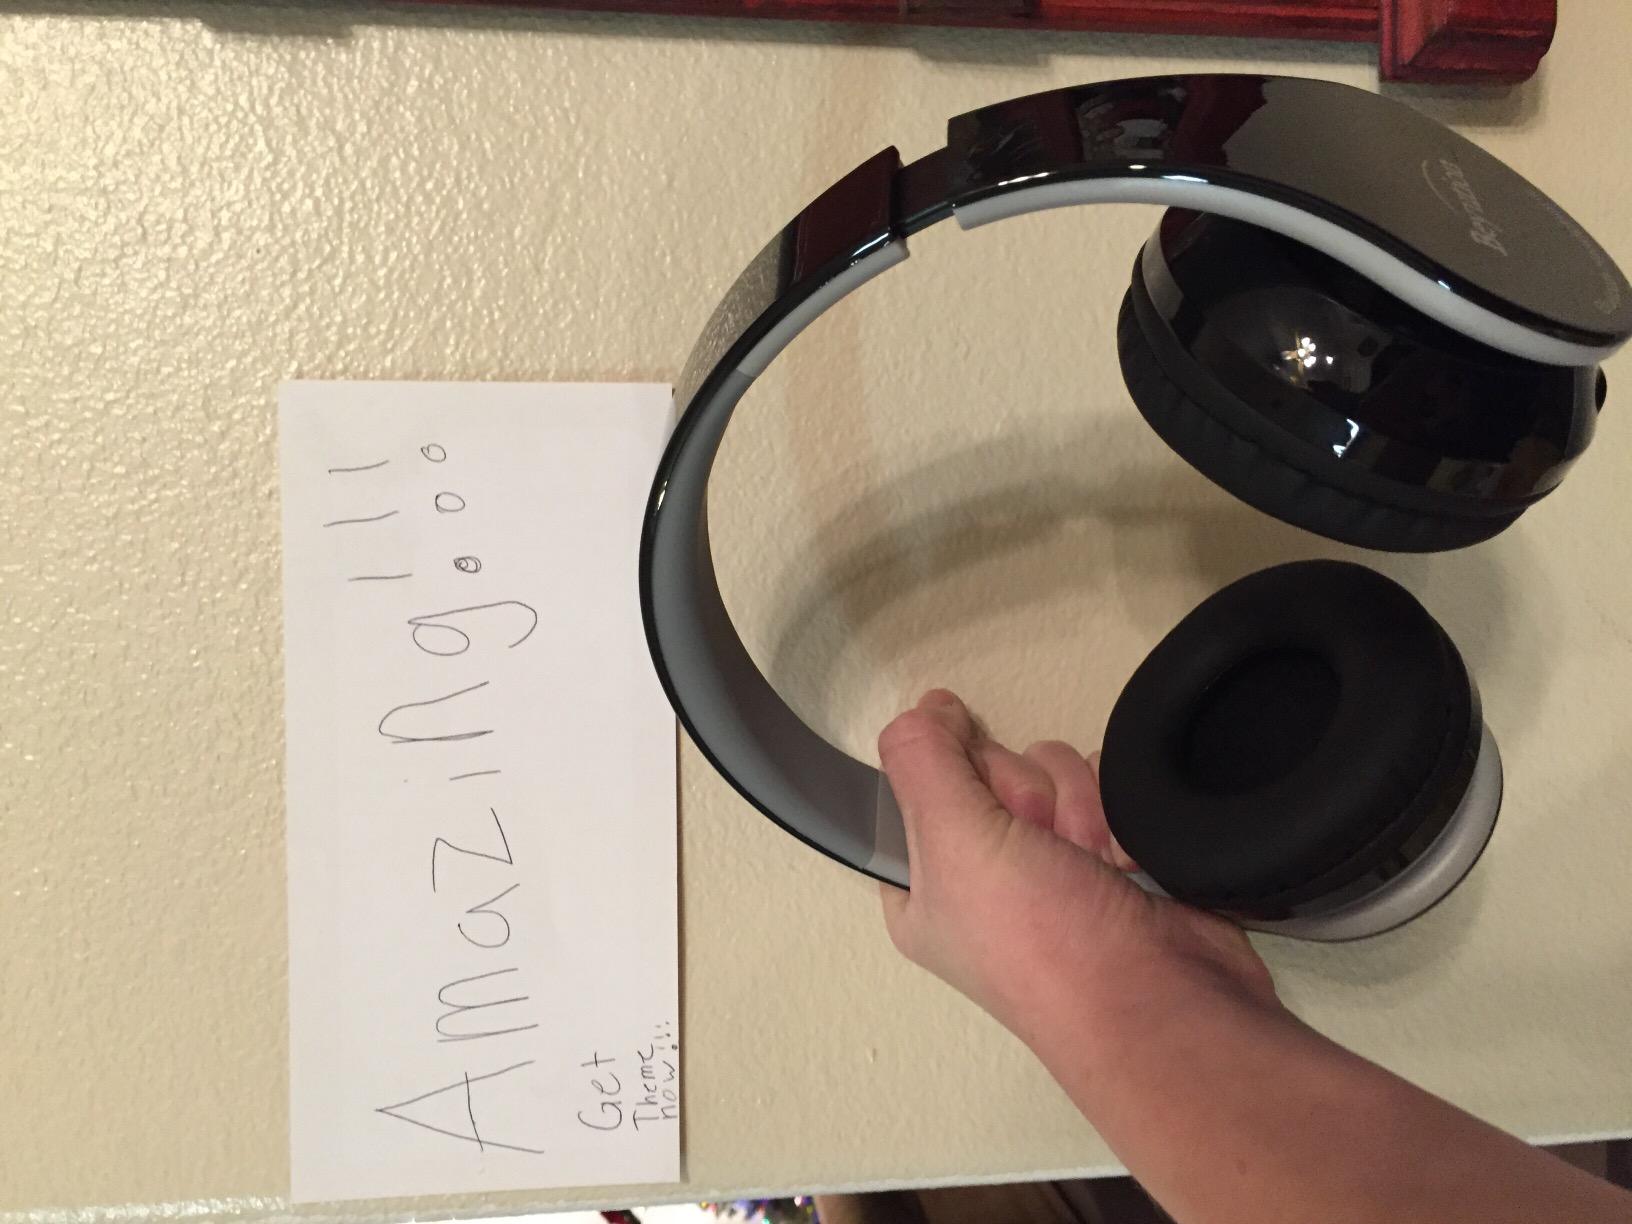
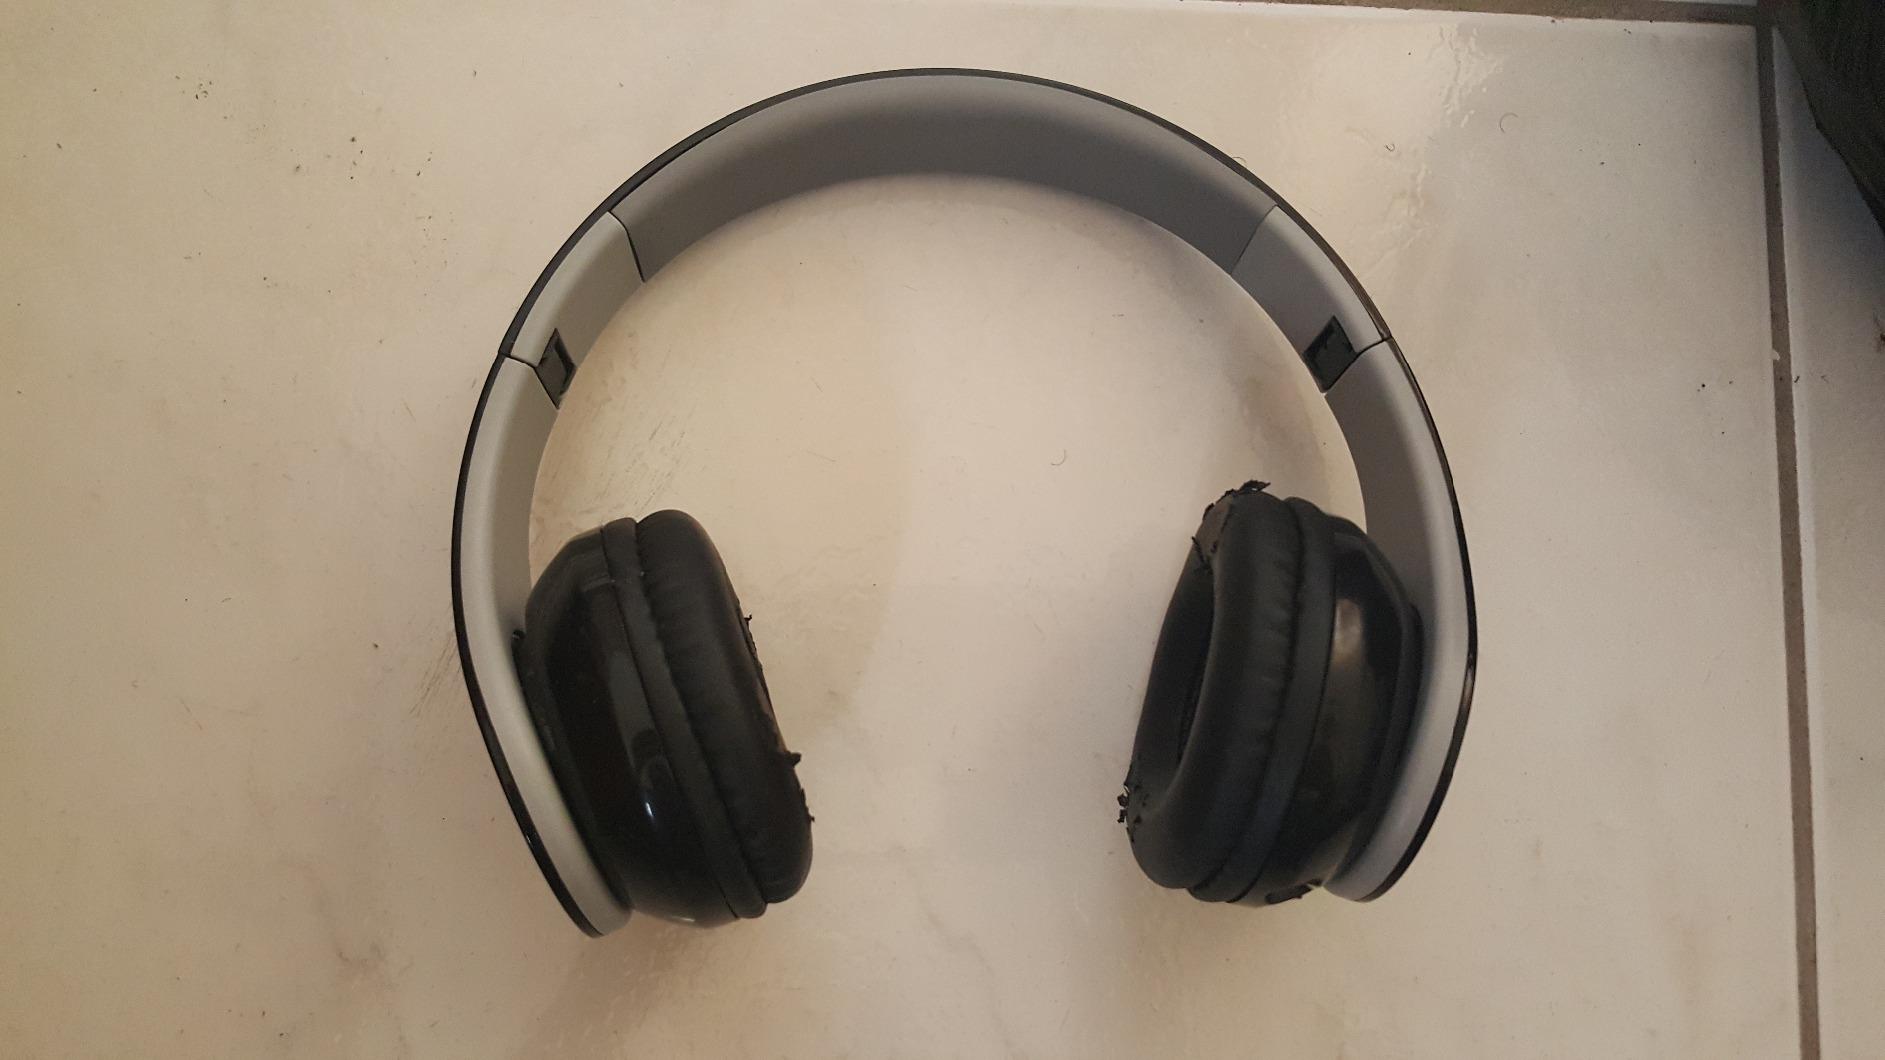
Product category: headphones
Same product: yes